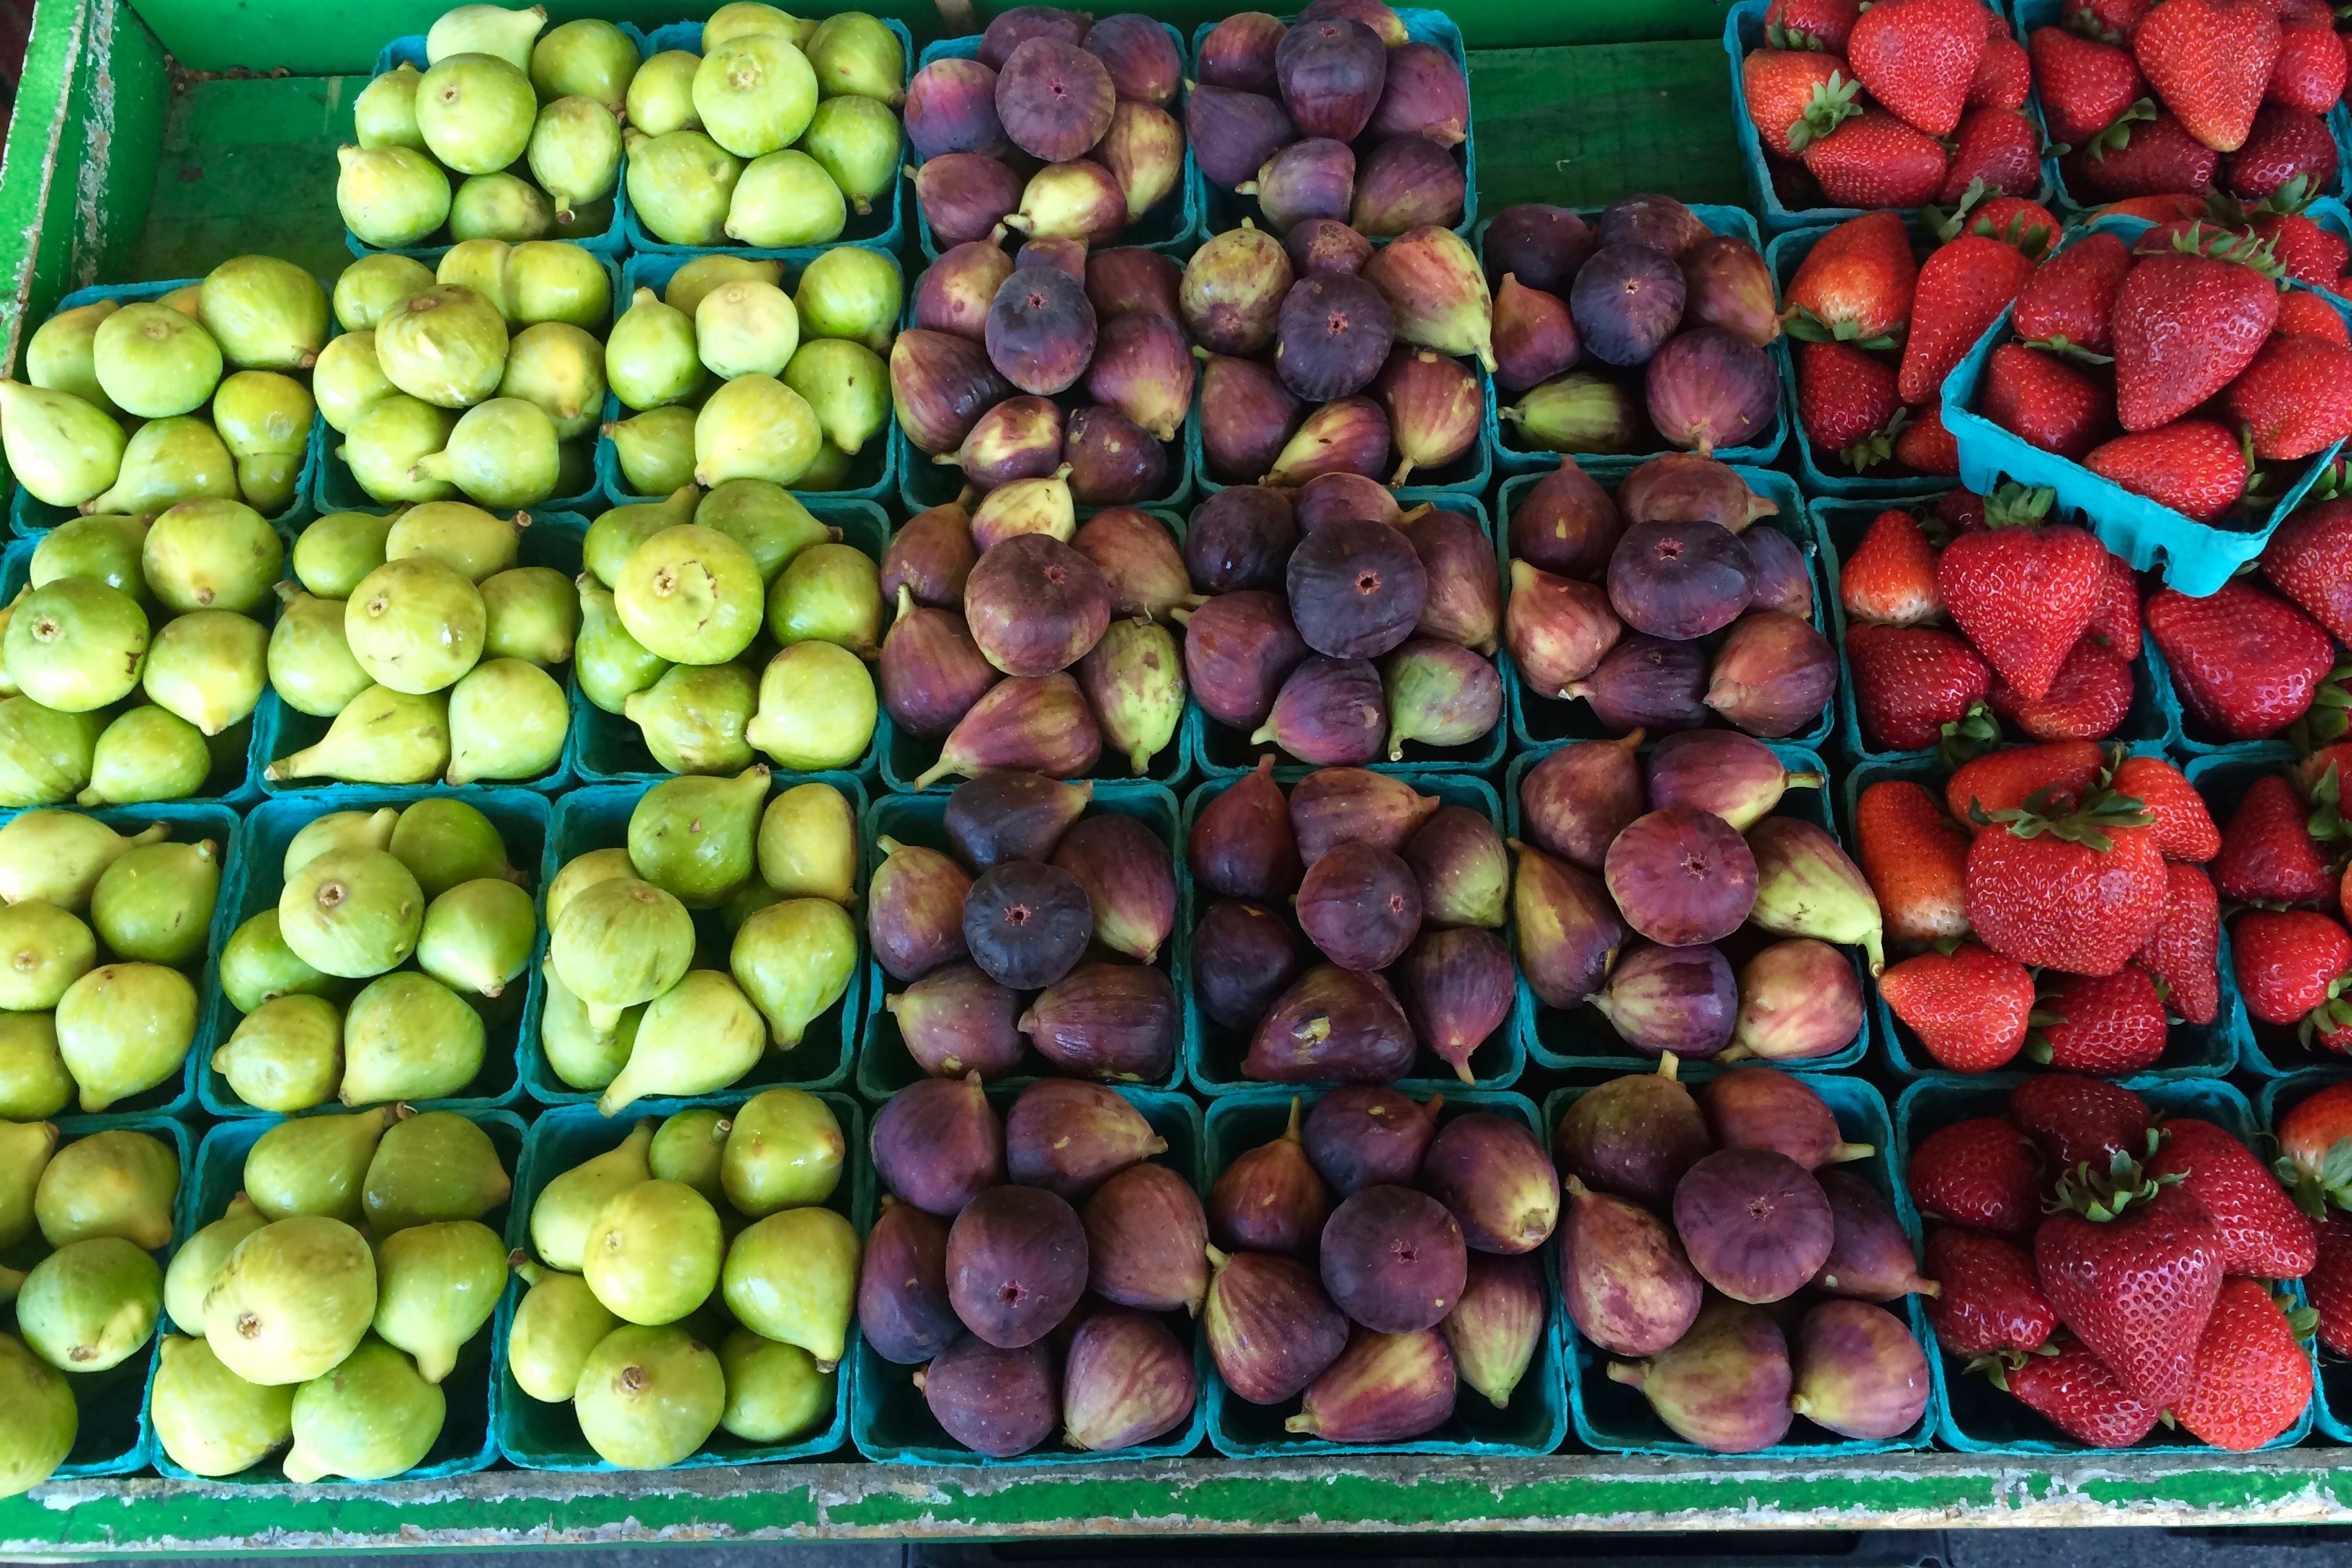
plant, fruit, food, produce, vegetable, fresh, market, farmers market, fresh fruit, fruits, supermarket, organic, flowering plant, organic food, land plant